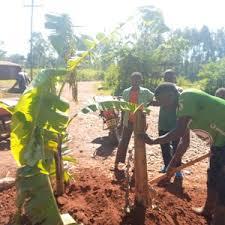
Hapa ni shamba ambayo inaonekana watu wako katika shughuli za kupanda ndizi ambapo kuna watu hapa ambao wanasimama na wengine wakiwa, mmoja akiwa anapanda ndizi na pia kuna pikipiki hapa ikionekana hapa. Wengine walikuwa wanakuja na pikipiki ili kuja kupanda hizi ndizi.